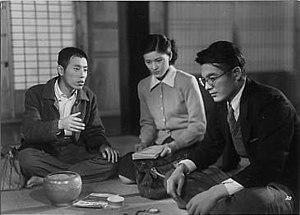
Yōko Sugi, née le 28 octobre 1928 à Tokyo et morte le 15 mai 2019 à Tokyo, est une actrice japonaise.
Tadashi Imai est un réalisateur japonais né le 8 janvier 1912 à Tokyo et mort le 22 novembre 1991.